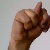
The image shows a hand gesture representing the letter 'N' in Indian Sign Language.